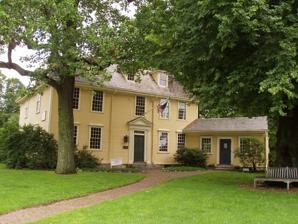
Building: Buckman Tavern
Country: United States of America
Year built: 1690
United States historic place Buckman Tavern U.S. National Register of Historic Places U.S. National Historic Landmark Buckman Tavern, Lexington, Massachusetts Show map of Massachusetts Show map of the United States Location 1 Bedford Street, Lexington, Massachusetts Coordinates 42°26′57″N 71°13′47″W / 42.4493°N 71.2297°W / 42.4493; -71.2297 Built ca. 1709–1710 [ chronology citation needed ] Architect Benjamin Muzzey Architectural style Federal NRHP reference No. 66000137 Significant dates Added to NRHP October 15, 1966 Designated NHL January 20, 1961 Buckman Tavern is a historic American Revolutionary War site associated with the revolution's very first battle, the 1775 Battle of Lexington and Concord . It is located on the Battle Green in Lexington, Massachusetts and operated as a museum by the Lexington Historical Society. Buckman Tavern in 1929 History The tavern was built in about 1709–1710 by Benjamin Muzzey (1657–1735), and with license granted in 1693 was the first public house in Lexington. Muzzey ran it for years, then his son John, and then at the time of the battle it was run by John's granddaughter and her husband John Buckman, a member of the Lexington Training Band. In those years the tavern was a favorite gathering place for militiamen on days when they trained on the Lexington Green. (Lexington, unlike other local communities, did not establish a minuteman company , instead maintaining a "training band" [an old English phrase for a militia company] for local defense). Battles of Lexington and Concord The Battle of Lexington and Concord took form before dawn on April 19, 1775. Having received word that the regular army had left Boston in force to seize and destroy military supplies in Concord, several dozen militiamen gathered on the town common, and then eventually went to the tavern to await the arrival of the British troops. Definite word reached them just before sunrise, and Captain Parker's company of militia left the tavern to assemble in two ranks on the common. Following the arrival of the army, a single shot was fired ; by whom, it is still unknown. With this shot, the American Revolutionary War began. Although best known as the headquarters of the militia, Buckman Tavern is also noteworthy as perhaps the busiest of Lexington's 18th-century taverns. It housed the first village store in Lexington, and later, in 1813, the first town post office. Historic site The tavern's interior appears today very much as it did in 1775 and one can see the restored 18th-century taproom with large fireplace and central chimney. Among the many items on display is the old front door, with its bullet hole possibly made by a British musket ball during the battle, and a portrait of John Buckman. Buckman Tavern, Lexington, Massachusetts, ca. 1895-1905. Archive of Photographic Documentation of Early Massachusetts Architecture, Boston Public Library. It was declared a National Historic Landmark in 1961. See also Munroe Tavern (Lexington, Massachusetts) List of National Historic Landmarks in Massachusetts National Register of Historic Places listings in Middlesex County, Massachusetts References